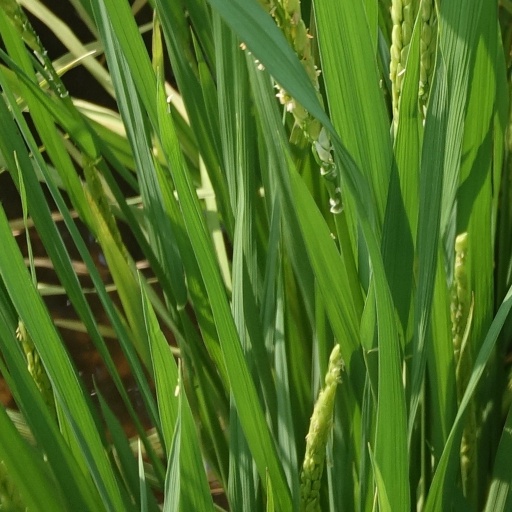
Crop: rice